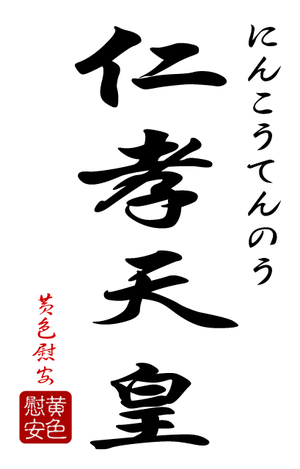
Ninkō, né le 16 mars 1800 et mort le 21 février 1846, est le 120ᵉ empereur du Japon, en suivant la traditionnelle succession. Il règne du 31 octobre 1817 au 21 février 1846. Son nom personnel est Ayahito.